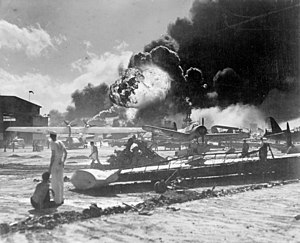
Stillehavskrigen / Krigens forløb / 1941 / Angrebet på Pearl Harbor og den amerikanske krigserklæring
Ødelagte fly efter angrebet
Stillehavskrigen er en samlet betegnelse for de krige, der opstod som et resultat af Japans ekspansionspolitik i 1930'erne og 1940'erne. Stillehavskrigen foregik dels i Kina og Sydøstasien, dels i store dele af Stillehavsområdet. Fra 1941 blev krigen en del af 2. verdenskrig.